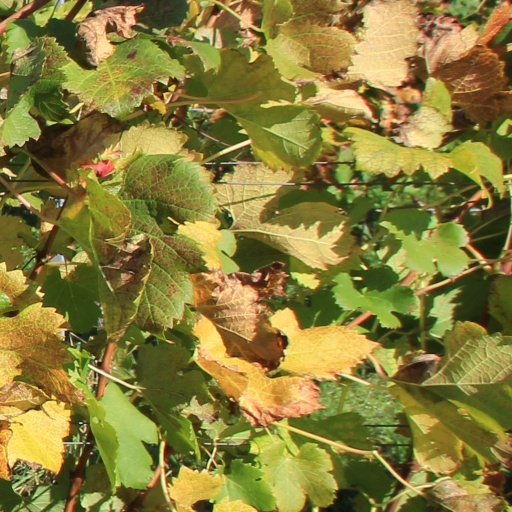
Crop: grape